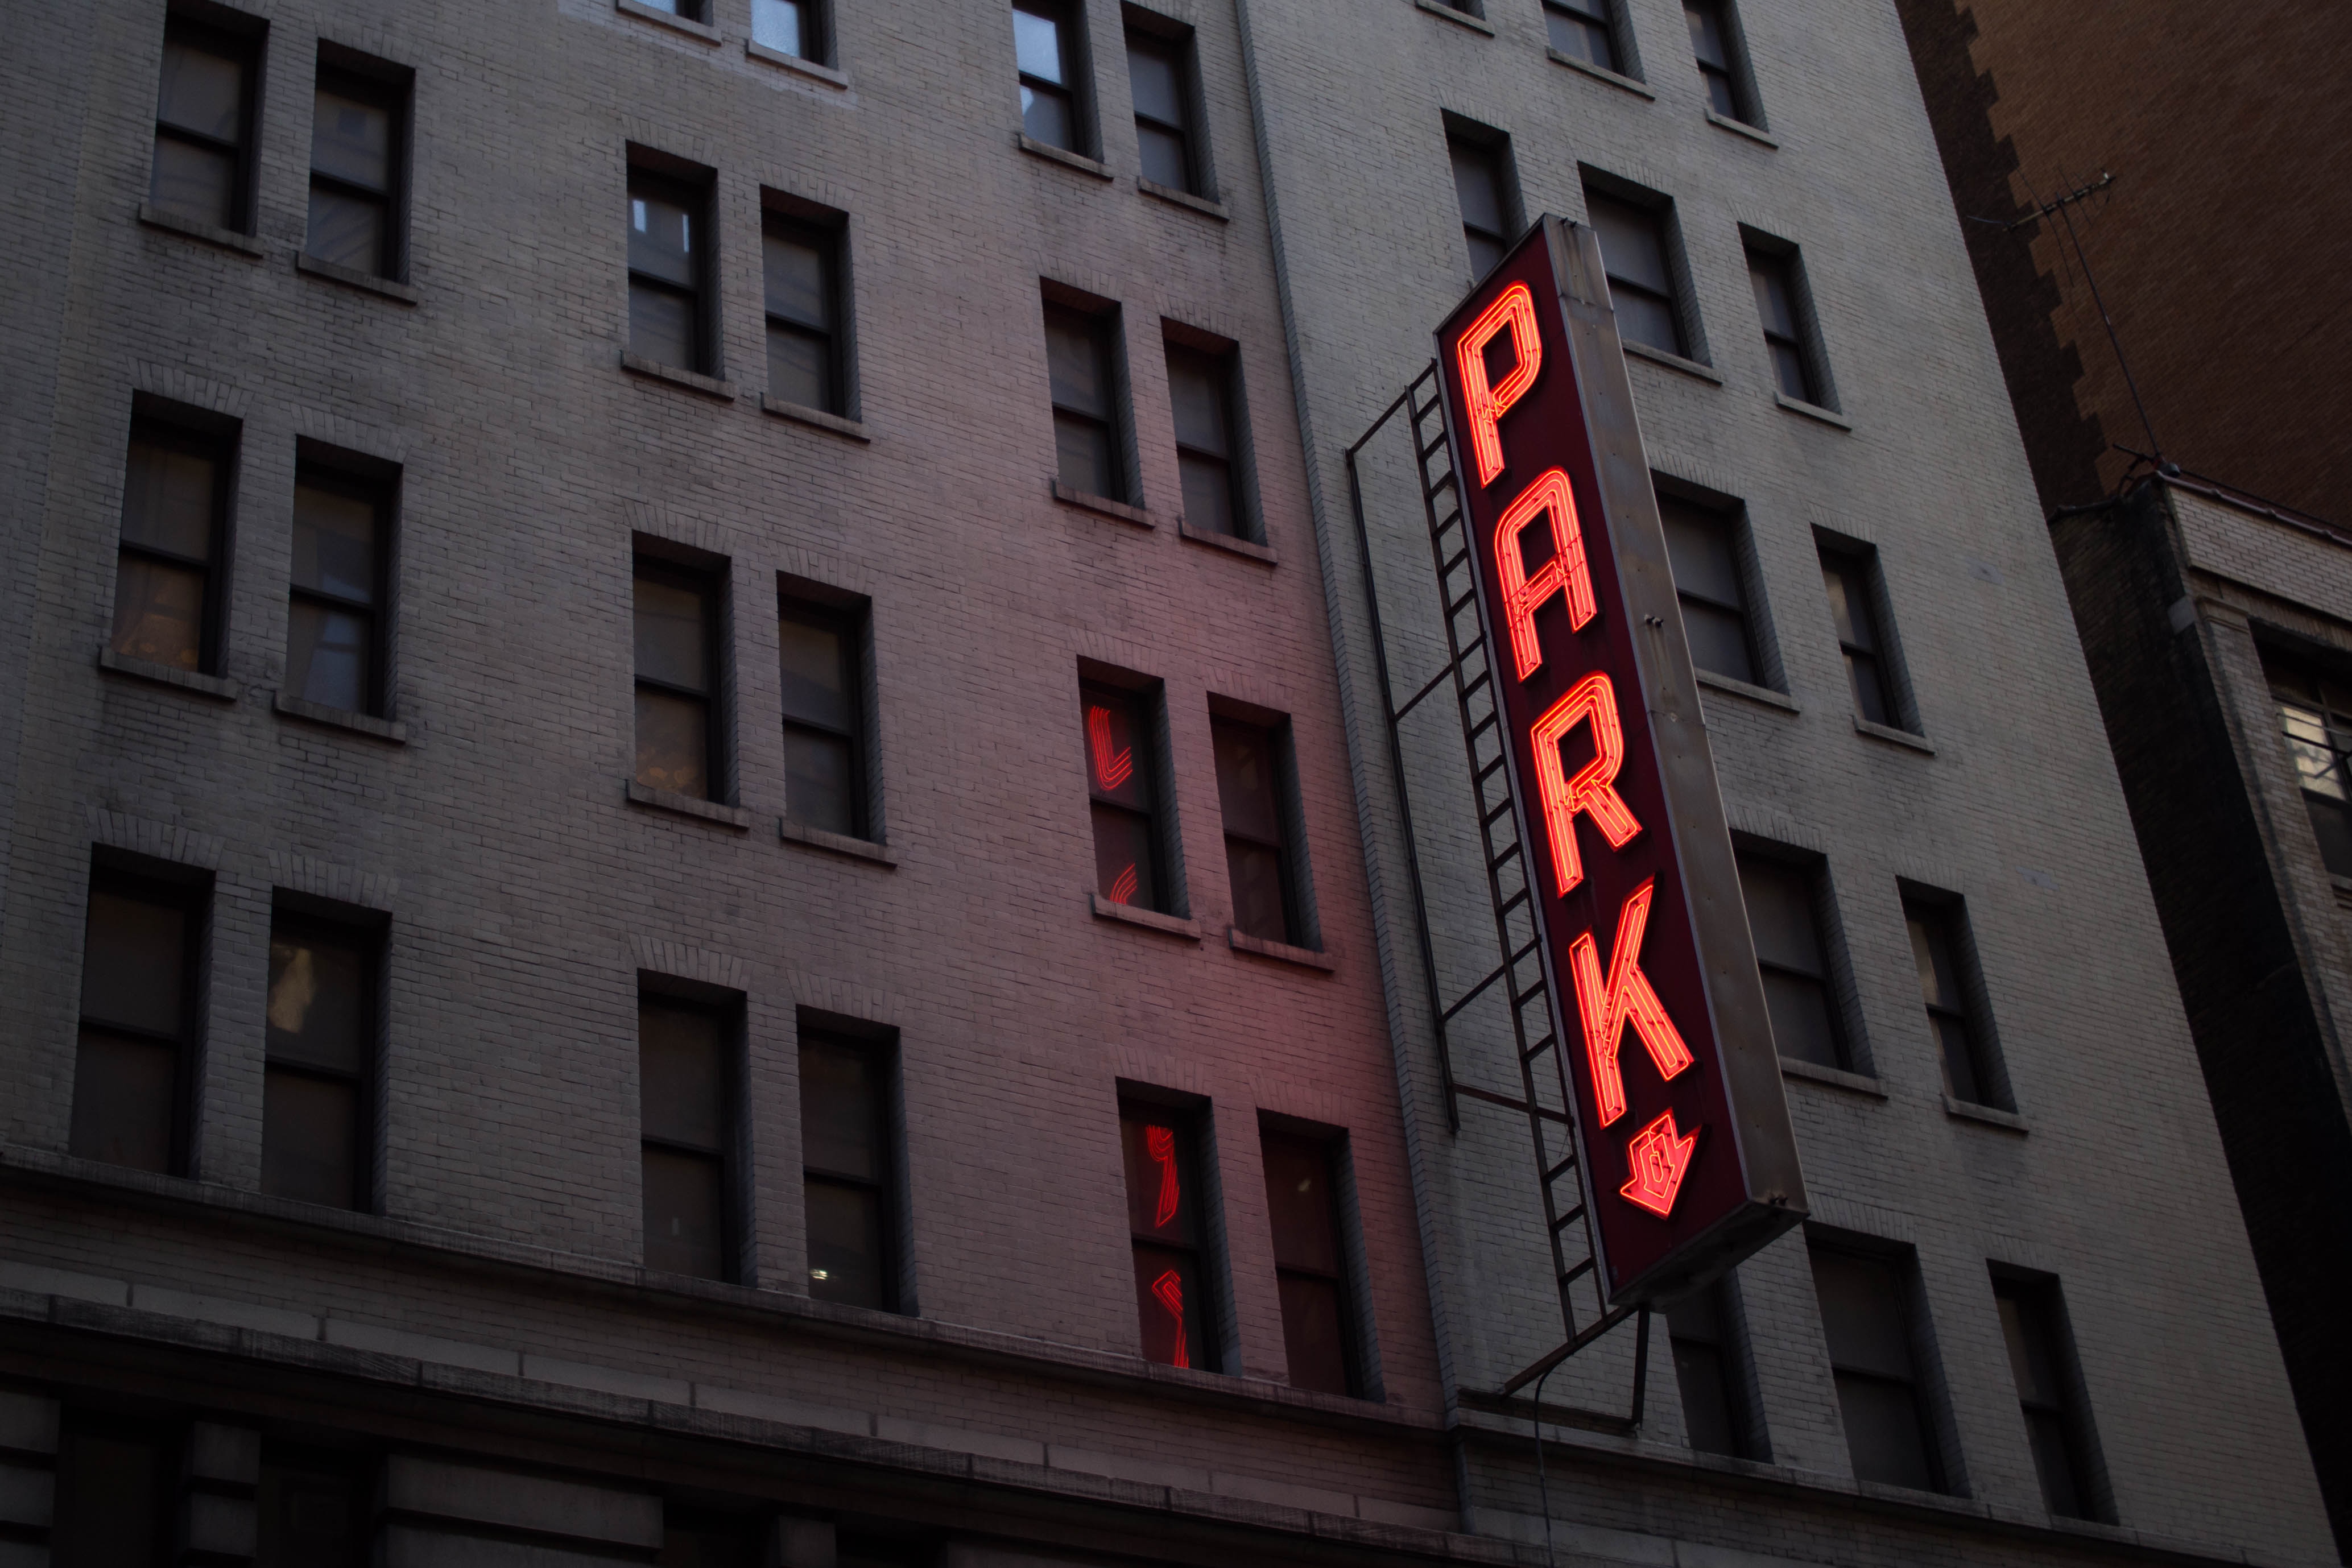
metropolitan area, red, building, urban area, architecture, human settlement, electronic signage, facade, metropolis, city, neighbourhood, signage, font, mixed use, apartment, downtown, street, neon sign, commercial building